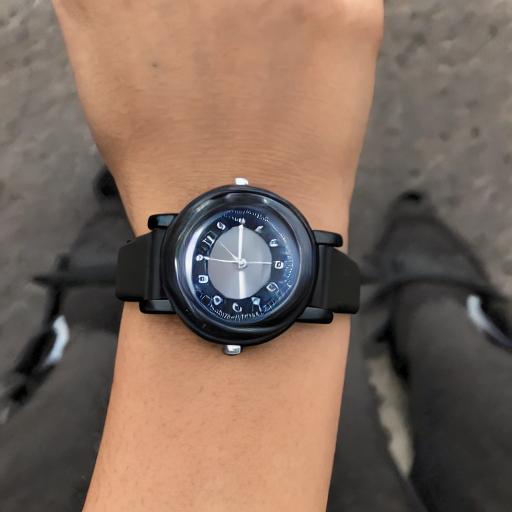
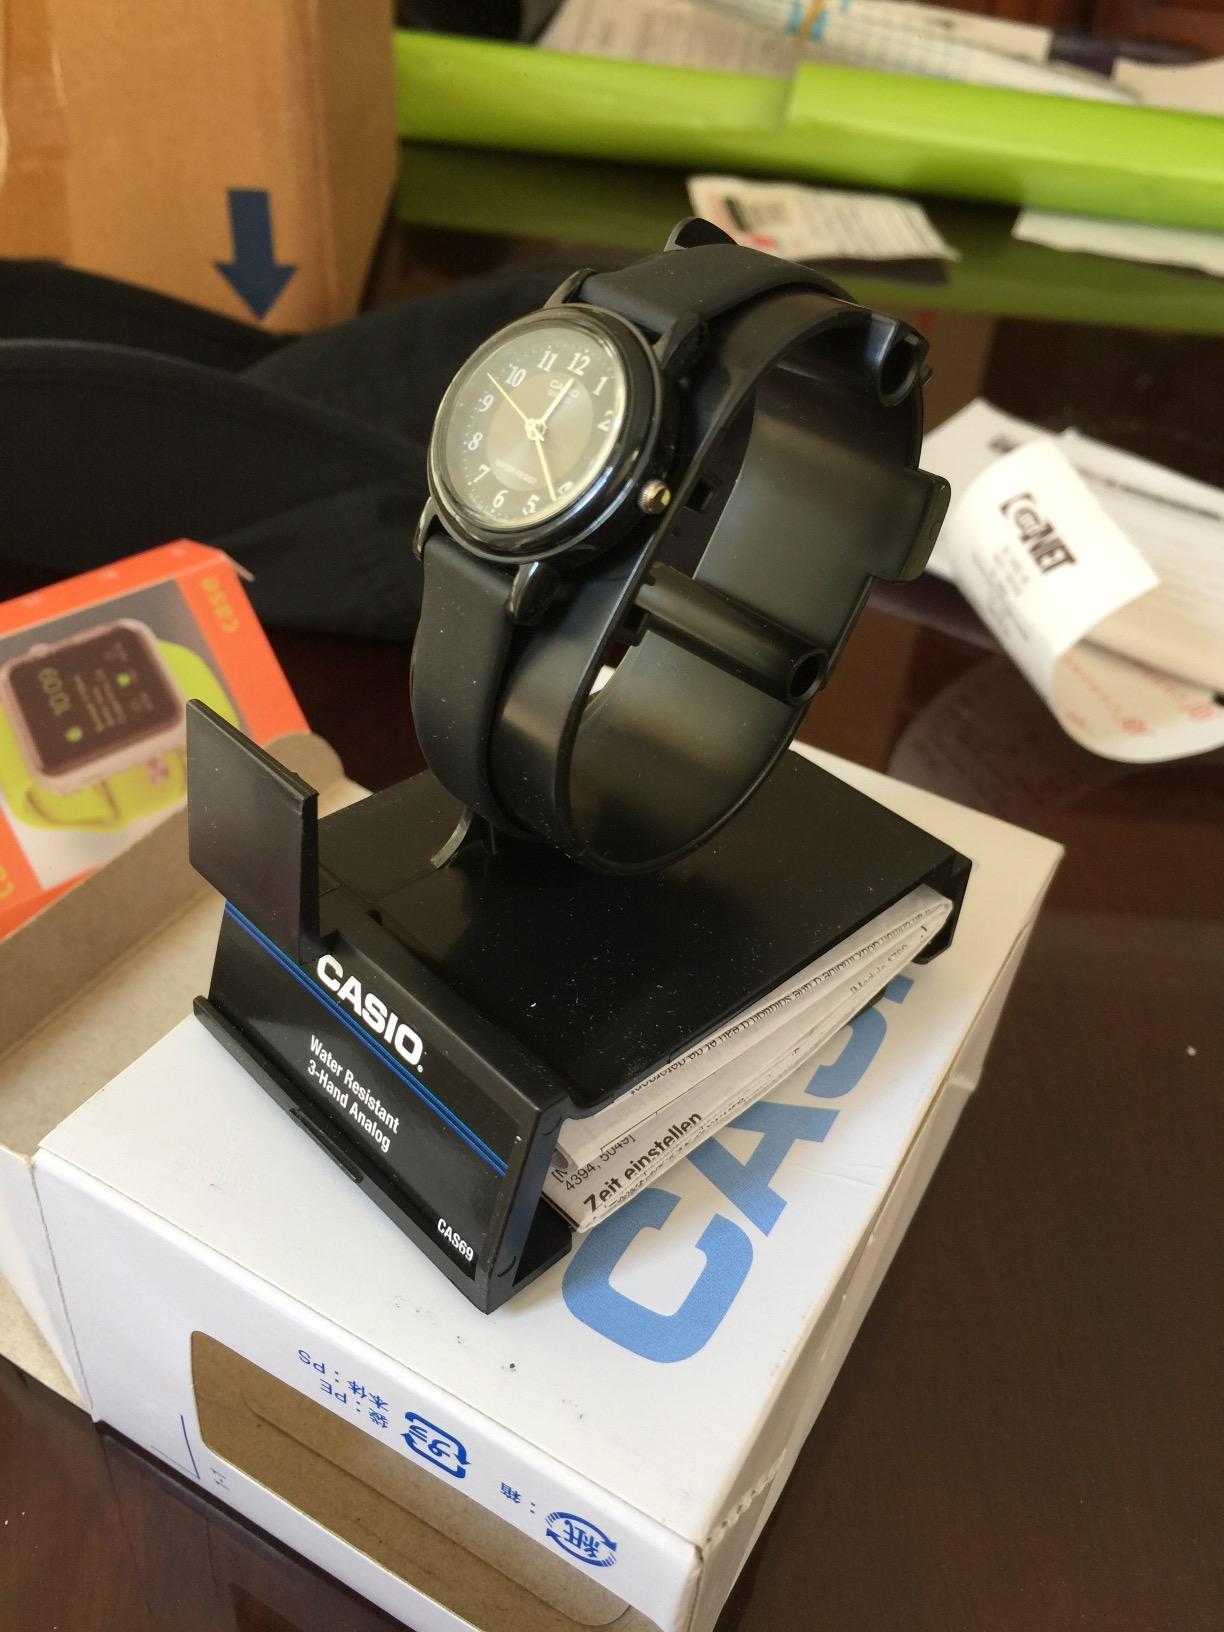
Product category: accessories_watch
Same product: no